White Africans of European ancestry

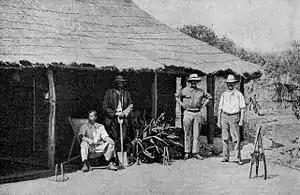
White farmers in Southern Rhodesia, early 1920s.

White settlers wielded enormous influence over many colonial administrations; for example, they often occupied influential positions on elected legislatures and held most of the senior administrative posts in the civil service. Due to the relative poverty of most black Africans, whites of European ancestry also controlled the capital for development and dominated the import and export trade as well as commercial agriculture. They often represented a disproportionate percentage of the skilled workforce due to much higher educational attainment. This was heightened by the discriminatory practices of the colonial authorities, which devoted more public funding to their education and technical training. For example, in Tanganyika, the colonial authorities were estimated to have allocated up to twenty-six times more funding per year for white schools than black schools. In most of colonial Africa, local whites sought employment with foreign companies, often in technical or managerial positions, or with the public service. The exception were those colonies with large white farming populations, such as Kenya and Southern Rhodesia. The white residents there were likelier to form their own business communities and invest heavily in the economies of their adopted homelands.